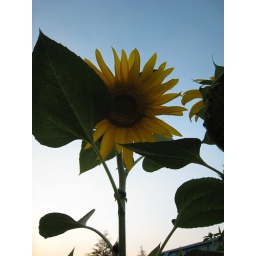
The sunflower bed is starting to tower over us - and the flowers are getting big!